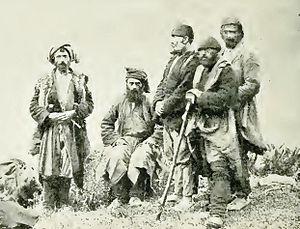
Douglas William Freshfield, né le 27 avril 1845 à Londres et mort le 9 février 1934 à Forest Row, est un alpiniste, explorateur, géographe, écrivain et historien anglais, l'un des plus célèbres représentants de l'alpinisme britannique, président de la Royal Geographical Society de 1914 à 1917.